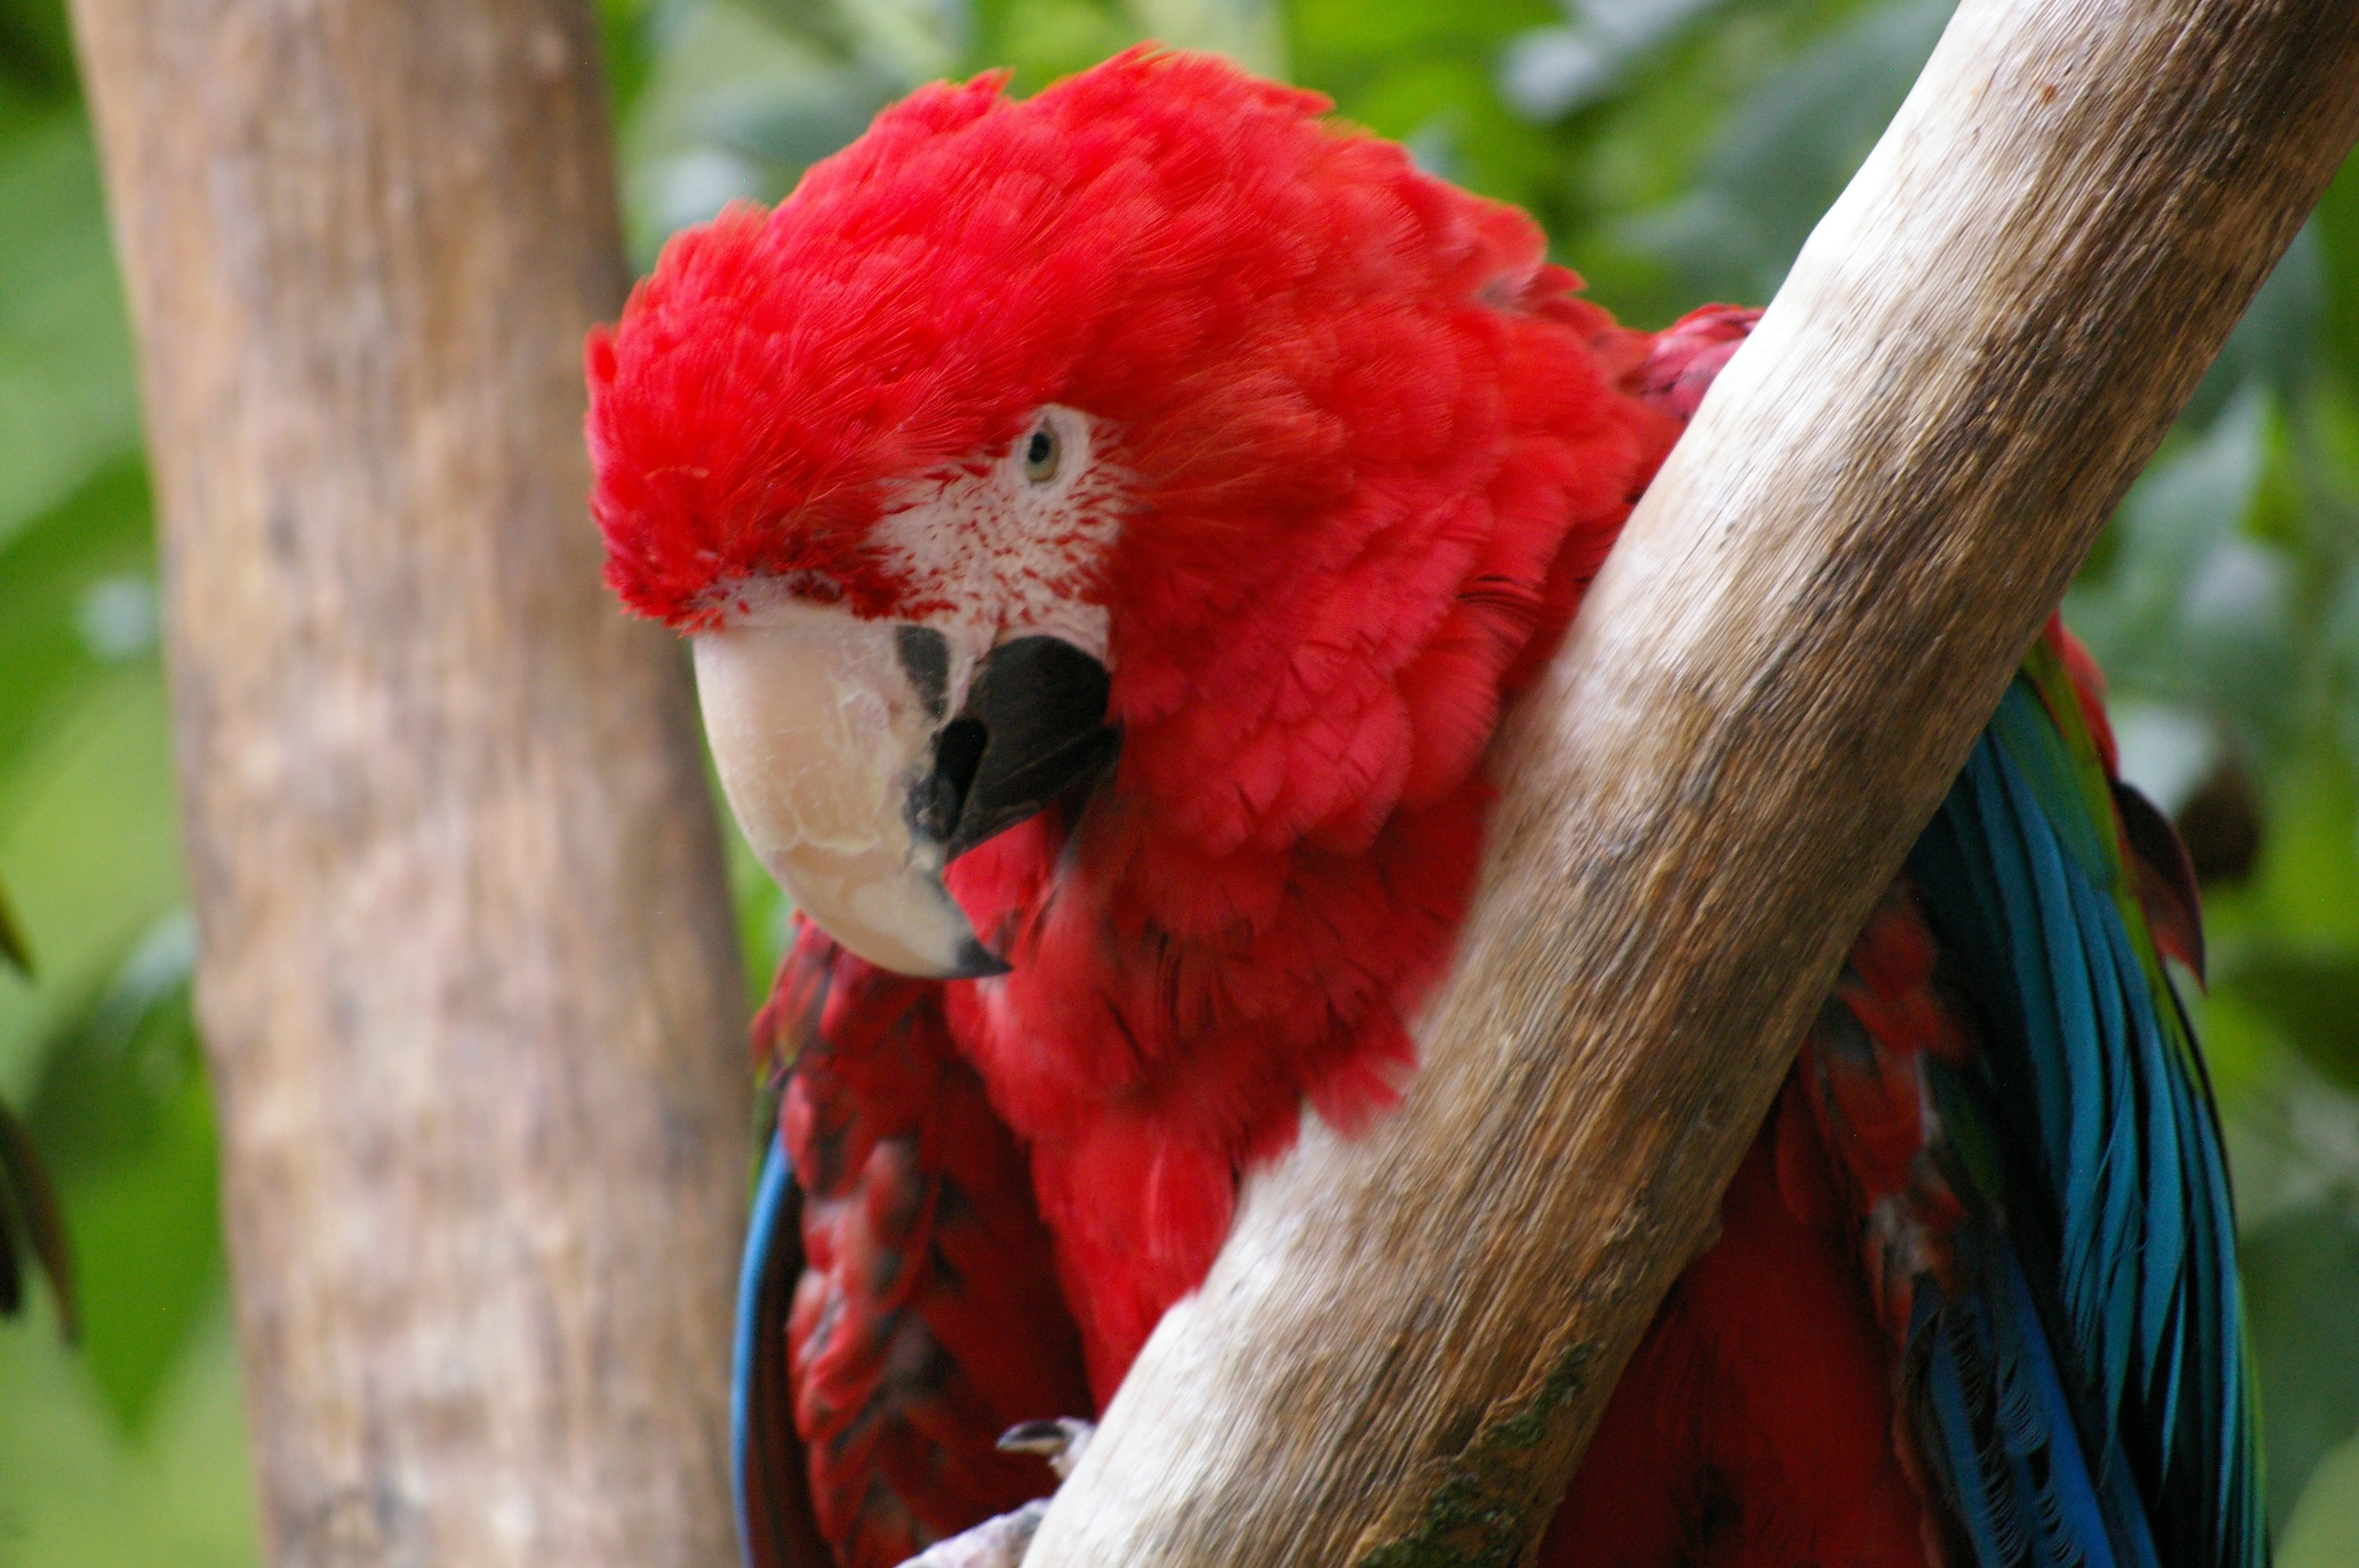
tree, water, nature, bird, flower, animal, cute, pond, wild, zoo, green, herd, red, beak, park, blue, colorful, yellow, fauna, lorikeet, macaw, wild animal, family, colors, animals, vertebrate, parrot, visit, brittany, ara, branf r, animal park, rainbow parrot